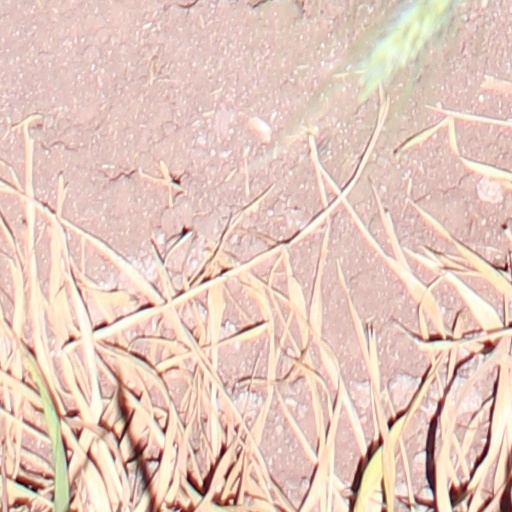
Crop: wheat